Leon Koudelak

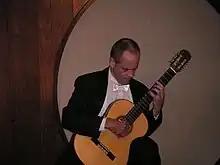
Leon Koudelak in Nagoya 2007

Leon Koudelak (born 17 July 1961) is a Czech classical guitarist.